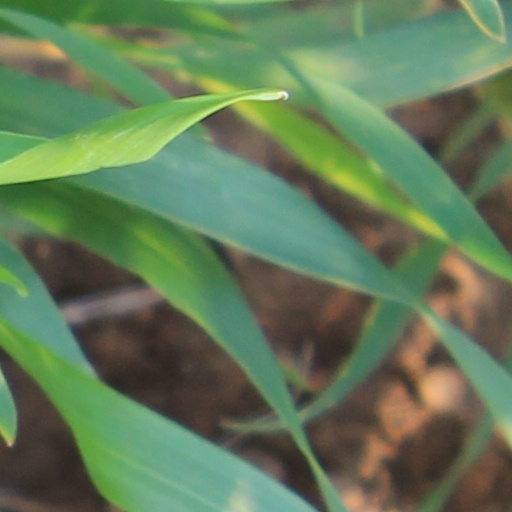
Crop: wheat